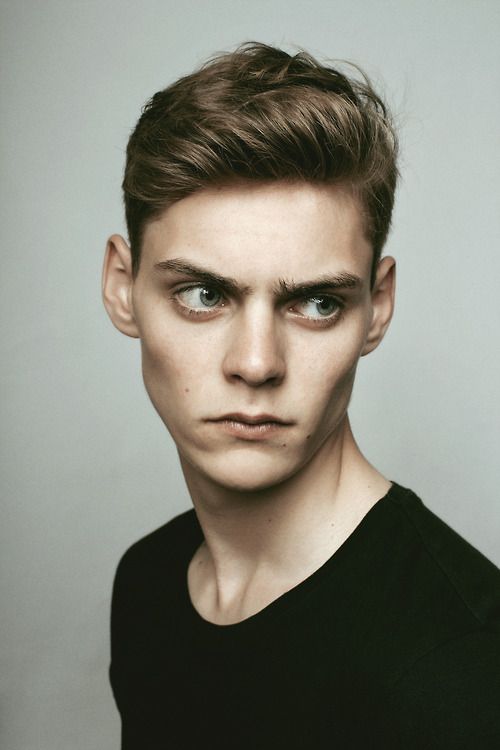
Portrait style: Real Portrait